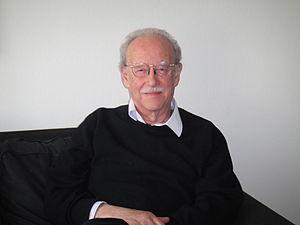
Kristofer Marinus Schipper, ou Rik Schipper, nom chinois Shi Zhouren 施舟人, est un sinologue néerlandais. Né en Suède, il a grandi près d'Edam aux Pays-Bas. Il est professeur émérite d'orientalisme à l'université de Leyde, où il a été nommé en 1993. Il travaille aussi à la Sorbonne à Paris et a dirigé l'École pratique des hautes études. Il enseigne à l'université de Fuzhou et au Collège de Zhangzhou. À sa retraite, son épouse, le Dʳ Yuan Bingling, et lui se sont fixés à Fuzhou en Chine.